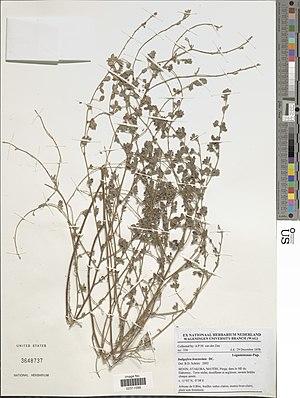
Indigofera bracteolata DC. Object Details Biogeographical Region 22 - West Tropical Africa Collector A. P. van der Zon Record Last Modified 29 Dec 2017 Specimen Count 1 Collection Date 29 Dec 1970 Barcode 02311588 USNM Number 3648737 Place Materi, Porga, dans le NE du Dahomey, Atakora, Benin, Africa Published Name Indigofera bracteolata DC. Taxonomy Plantae Dicotyledonae Rosales Fabaceae Faboideae NMNH - Botany Dept. Record ID nmnhbotany_13322664 Usage of Metadata (Object Detail Text) CC0 GUID (Link to Original Record) http://n2t.net/ark:/65665/38e1b675d-f414-4118-b628-669b0d74f765
Indigofera bracteolata est une espèce de plantes de la famille des Fabaceae et du genre Indigofera, présente en Afrique tropicale.
Porga est un village de l'arrondissement de Dassari, dans la commune de Matéri et situé dans le département de l'Atakora, au nord-ouest du Bénin, à la frontière avec le Burkina Faso. Il abrite l'une des portes d'entrée du parc national de la Pendjari.